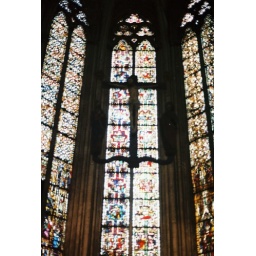
Stained glass windows Cologne Cathedral in Cologne, Germany